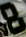
Number: 8